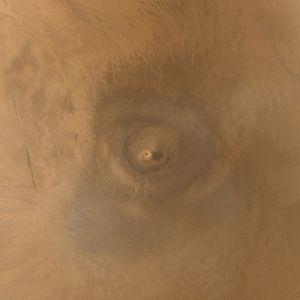
Le climat de Mars a été un sujet de curiosité scientifique durant des siècles, notamment parce que Mars est la seule planète tellurique dont la surface peut être directement observée en détail depuis la Terre, à l'aide d'un télescope.